Vaginal cytology

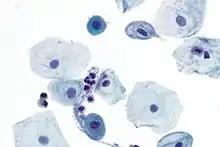
The two darker, smaller cells are parabasal cells surrounded by larger intermediate cells

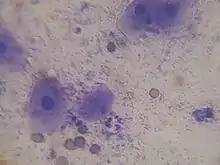
Proestrus in a canine

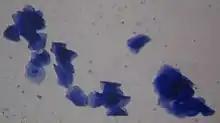
Estrus in a canine

Estrus is characterized by the presence of all superficial cells, many of which are anuclear (without a nucleus) or have small, pyknotic nuclei, and red blood cells may be present, along with bacteria. No neutrophils are seen unless there is inflammation. There is usually no mucus in the background.